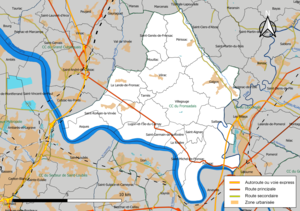
Carte géographique de la Communauté de communes du Fronsadais, département de la Gironde, France. Composition au 1er janvier 2019.
La communauté de communes du Fronsadais est un établissement public de coopération intercommunale français, situé dans le département de la Gironde, en région Nouvelle-Aquitaine.